Xinzhu station

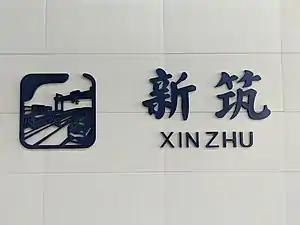

Xinzhu station is an overground metro station on Line 3 of the Xi'an Metro. It began operations on 8 November 2016.